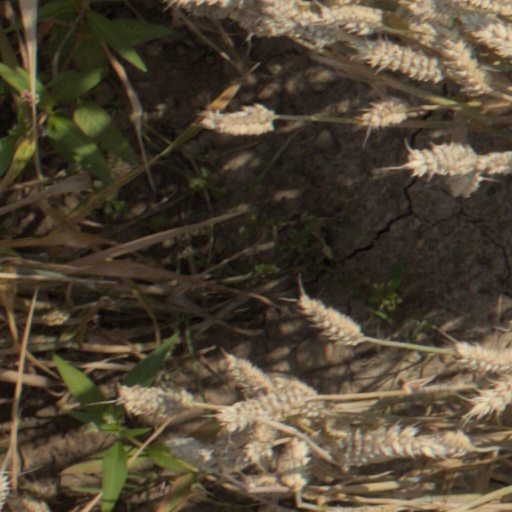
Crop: wheat